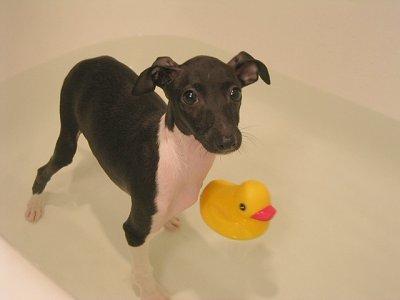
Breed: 238-n000099-Italian_greyhound